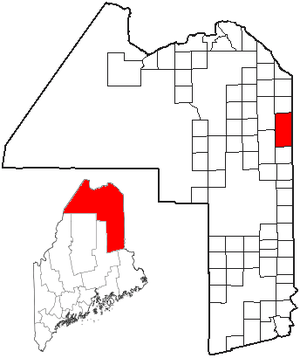
Fort Fairfield est une ville située dans l’État américain du Maine, dans le comté d’Aroostook.